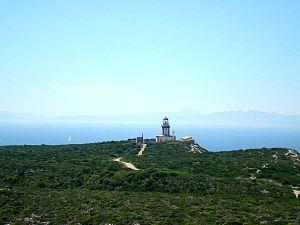
Le phare de Pertusato en Corse du Sud
Le cap de Pertusato est le point le plus au sud de la Corse.